List of islands of Estonia

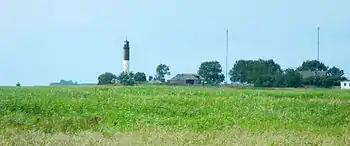
Kübassaare lighthouse on Saaremaa, Estonia's largest island.

This is an incomplete list of islands of Estonia. There are 2355 islands in total.